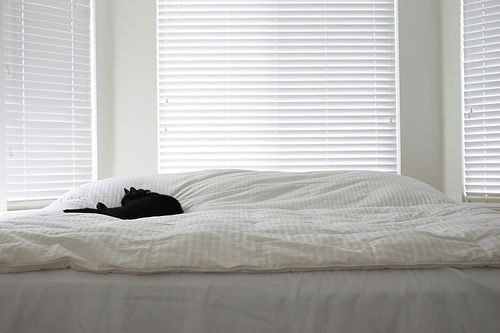
A cat laying on top of a blanket sitting on a bed.
THIS IS A PURE WHITE ROOM WITH A BLACK CAT LAYING ON THE BED
A bed covered in a white duvet with a black cat sleeping on it.
Black cat asleep in the corner of a white bed in a white room.
a black cat is lying on a white bed and some windows